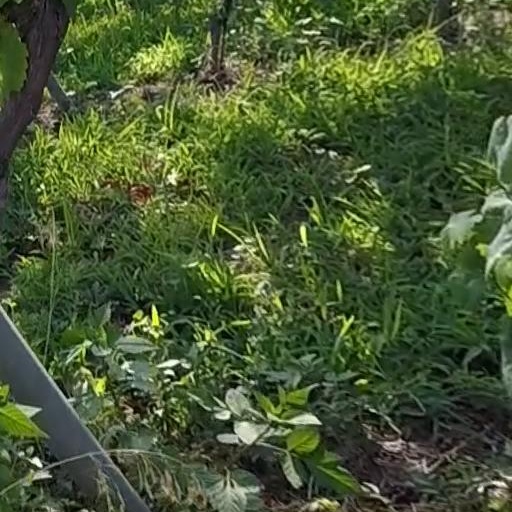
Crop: grape